Slippery slope

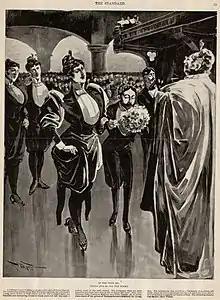
Black and white cartoon of a tall woman in a tailcoat and knee-length skirt, and a short man delicately holding a bouquet. They stand together in front of a robed female reverend, about to be married. Behind the couple are two similarly attired same-sex pairs.

In a slippery slope argument, a course of action is rejected because the slippery slope advocate believes it will lead to a chain reaction resulting in an undesirable end or ends. The core of the slippery slope argument is that a specific decision under debate is likely to result in unintended consequences. The strength of such an argument depends on whether the small step really is likely to lead to the effect. This is quantified in terms of what is known as the warrant (in this case, a demonstration of the process that leads to the significant effect).